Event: Nepal Earthquake
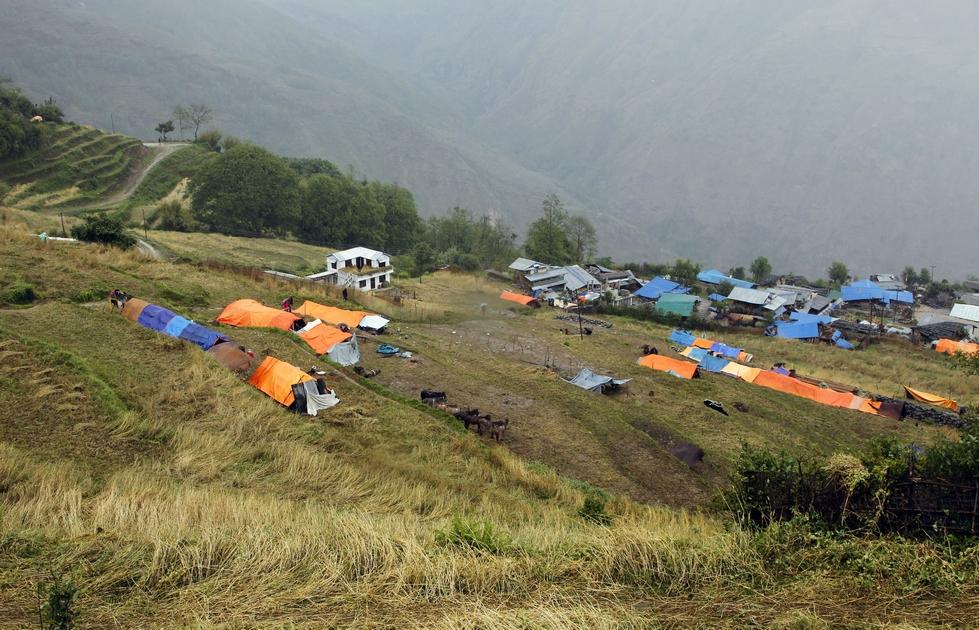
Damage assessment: no_damage